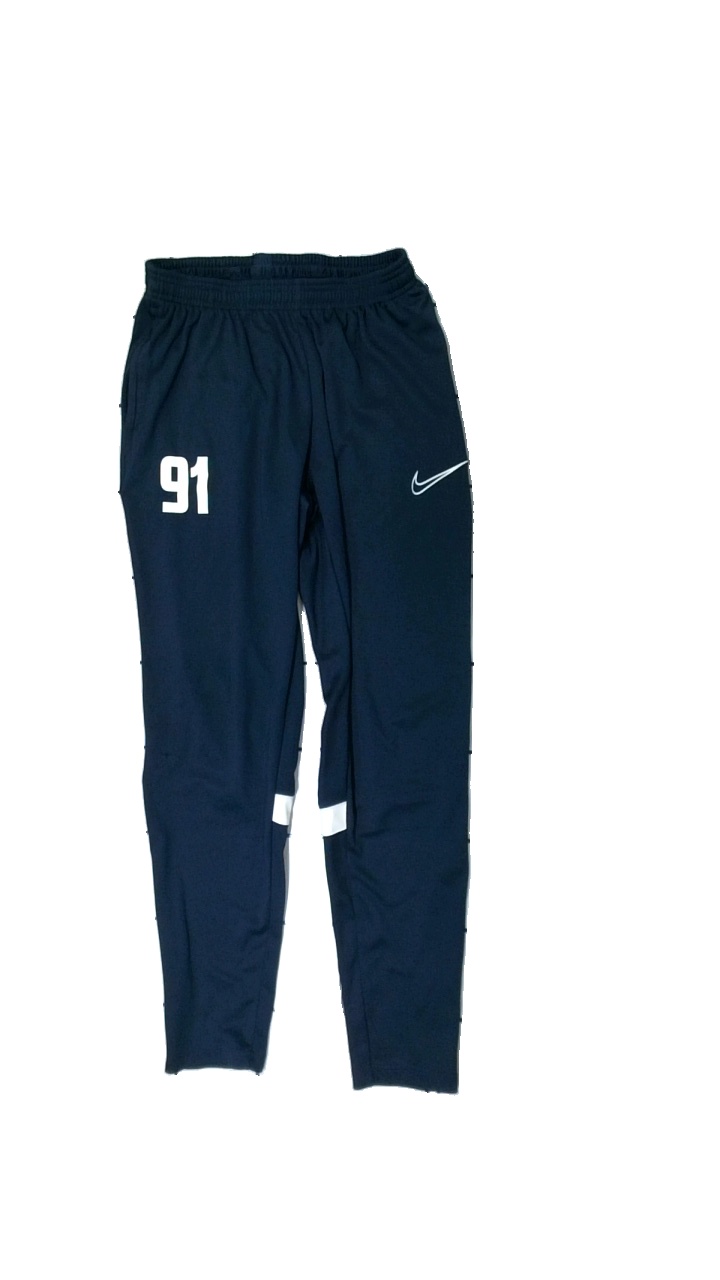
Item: Trousers (Men)
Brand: Nike
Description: blå träningsbyxor med vit logga och vita streck på benen, någon lös tråd
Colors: Blue, White
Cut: Regular
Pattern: Logo print
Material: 100% polyester
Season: All
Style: Sports
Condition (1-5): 4
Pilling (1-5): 5
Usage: Reuse
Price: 50-100